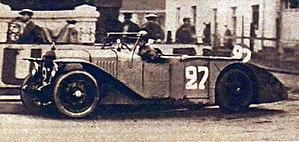
Robert Laly vainqueur de la Coupe Georges Boillot 1927, sur Ariès 3L.
Robert Laly, né en 1885 et décédé en 1973 à Levallois-Perret, est un pilote automobile de course français, d'épreuves pour voitures de sport et de Grand Prix.
Ariès est une ancienne firme française de fabrication d'automobiles et de camions active entre 1903 et 1938.